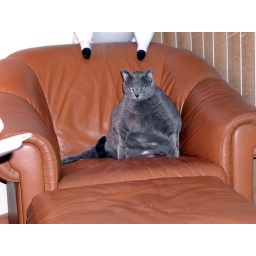
Fat boy in chair